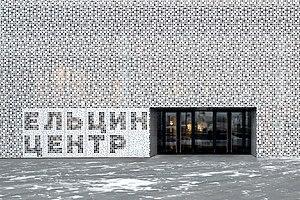
Iekaterinbourg ou Ekaterinbourg est une ville de Russie, en Sibérie occidentale. Arrosée par l’Isset, un affluent de la Tobol, elle est la capitale administrative de l'oblast de Sverdlovsk, dans l'Oural. À l'époque soviétique, elle s'appelait Sverdlovsk. Avec une population de 1 444 439 habitants en 2016, elle est la quatrième ville de Russie, derrière Moscou, Saint-Pétersbourg et Novossibirsk. C'est le principal centre culturel et industriel de l'oblast.
Boris Bernaskoni, né le 26 février 1977 à Moscou, est un architecte, ingénieur et éditeur russe. Il est récipiendaire de nombreux prix de l'architecture et participant à diverses expositions d'architecture. Il est le fondateur du agence BERNASKONI. Son projet Matrex, dans le centre de recherche et développement Skolkovo en Moscou, a été présenté à la 15ᵉ Biennale d'architecture de Venise en 2016. En 2019, Bernaskoni a participé à plusieurs événements lors du Forum économique mondial de Davos, abordant l'architecture transformable dans les villes du futur et la numérisation urbaine.